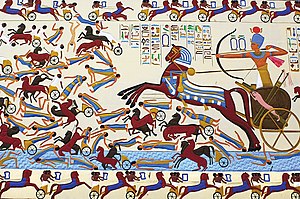
Hyksos
Hyksos er navnet på et folk beskrevet af den jødiske historiker Josefus. Han mener, at hyksos kontrollerede Egypten i flere hundrede år omkring år 2000 f.Kr. Hans oplysninger bekræftes af egyptiske optegnelser og smånotitser. Det er dog ikke muligt at finde videre information om dette folks historie eller viden omkring herredømmet over Egypten og varigheden af det. Deres magt tilintetgjordes af stifteren af det attende egyptiske dynasti, Ahmose 1..